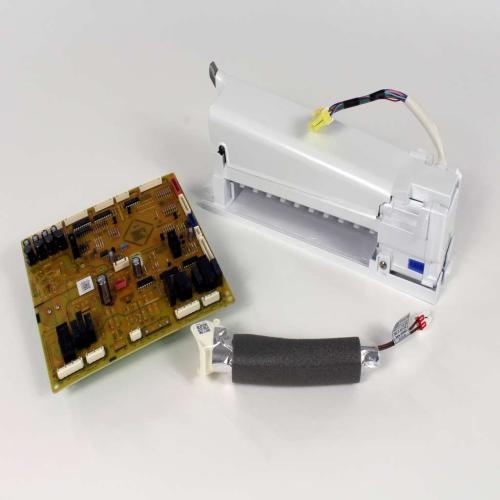
Samsung DA82-02675A ICE MAKER SERVICE KIT DA82-026
Brand: Samsung
Category: Home & Garden > Kitchen & Dining > Kitchen Appliance Accessories > Ice Maker Accessories